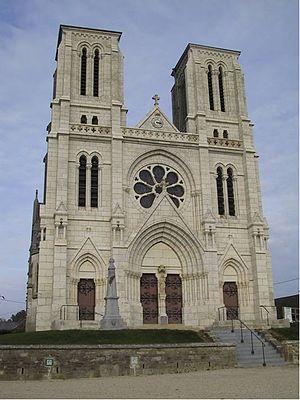
EGLISE NOTRE-DAME DE NEUVIZY - ARDENNES - FRANCE
Neuvizy est une commune française, située dans le département des Ardennes en région Grand Est.
L’église Notre-Dame-de-Bon-Secours est une église de confession catholique située dans le village de Neuvizy dans le département des Ardennes en France.
Il existe 171 basiliques mineures en France.